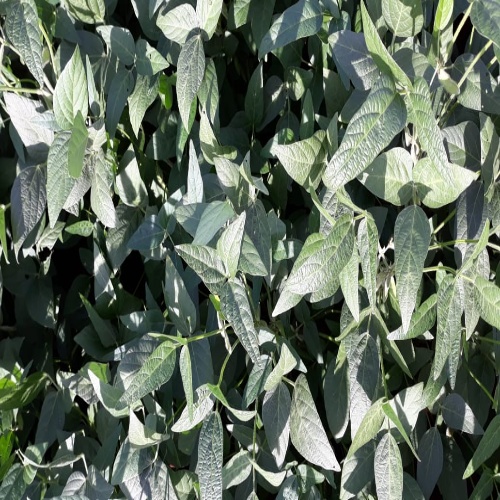
Label: Healthy